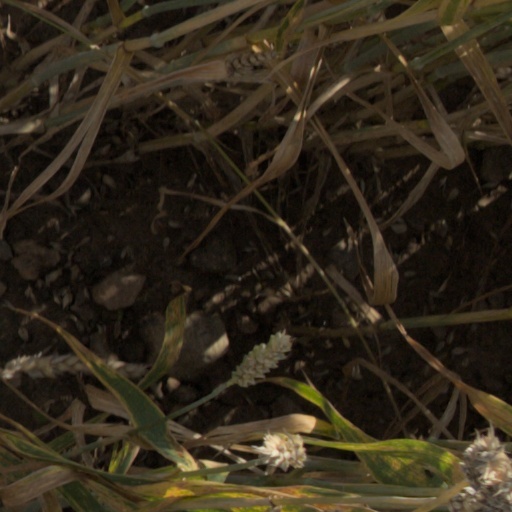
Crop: wheat